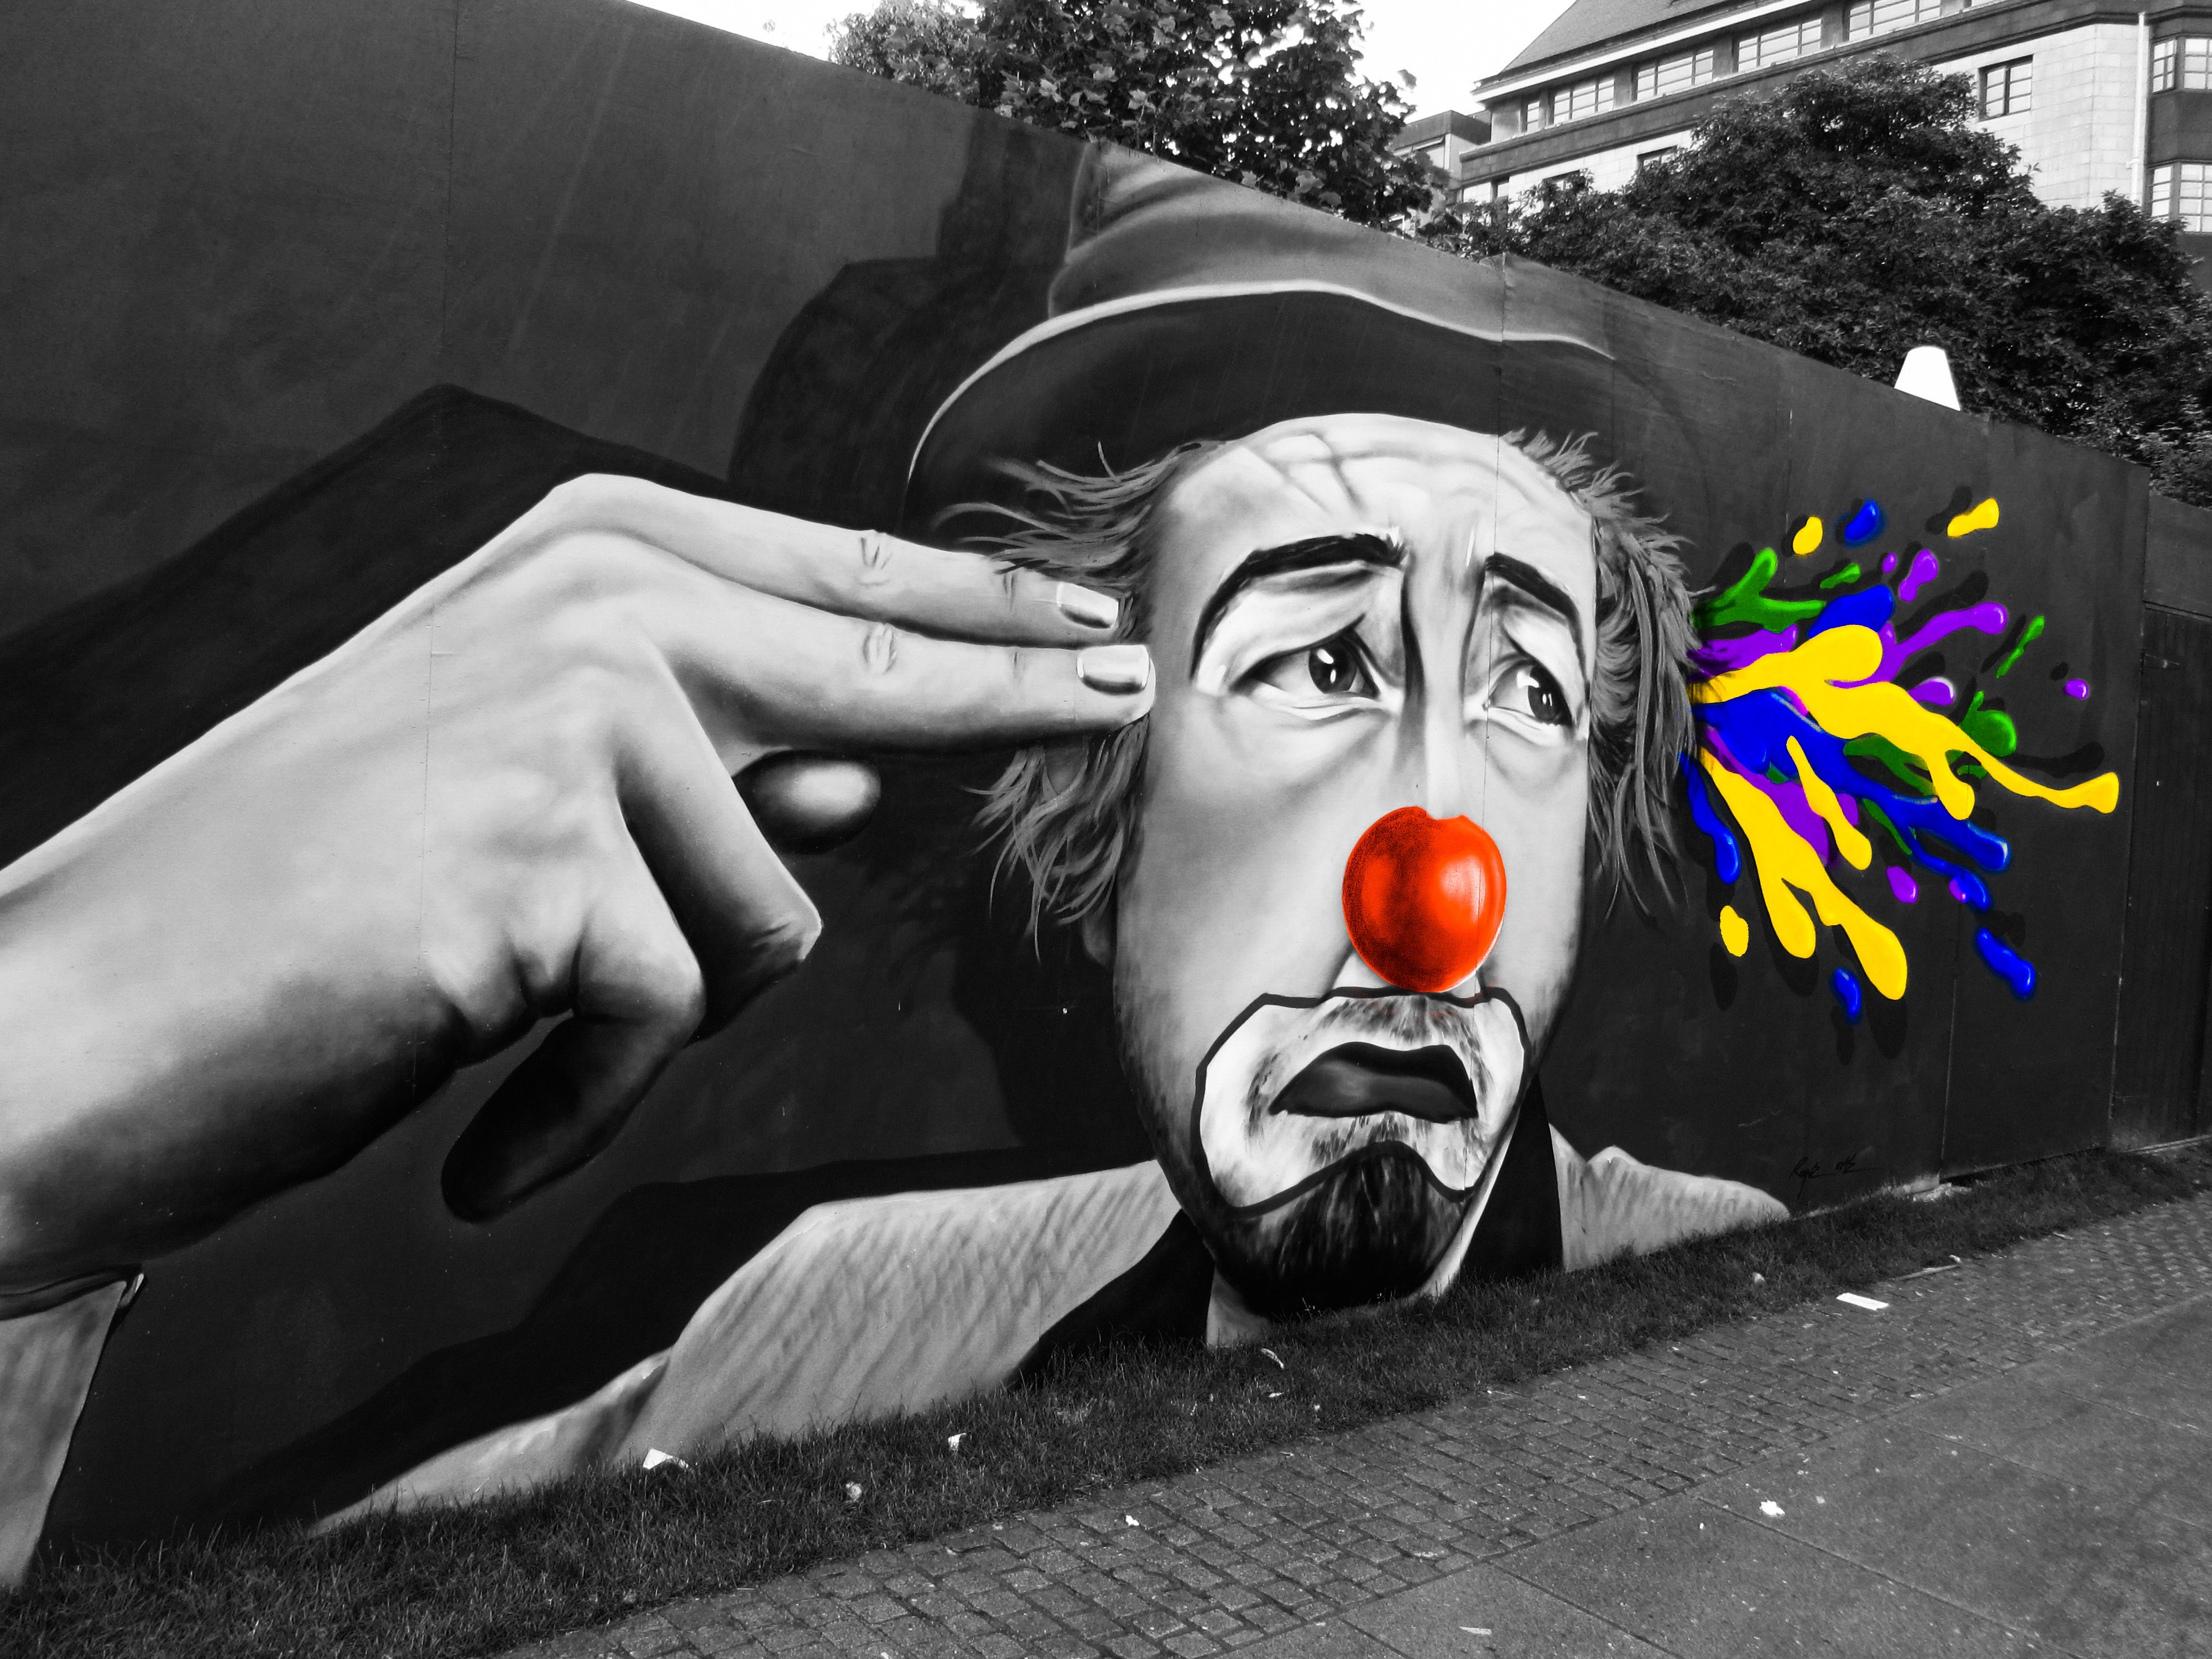
person, color, black, monochrome, art, entertainment